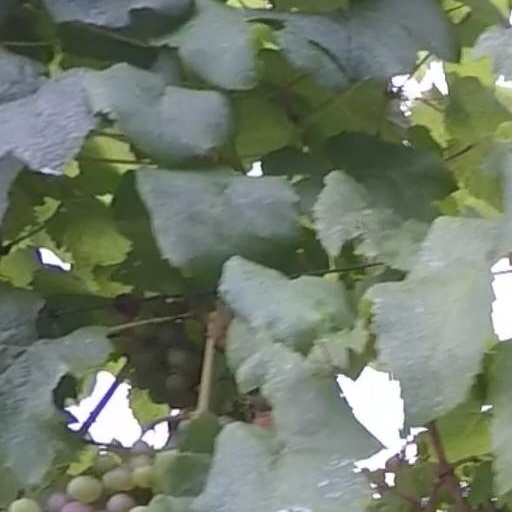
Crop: grape